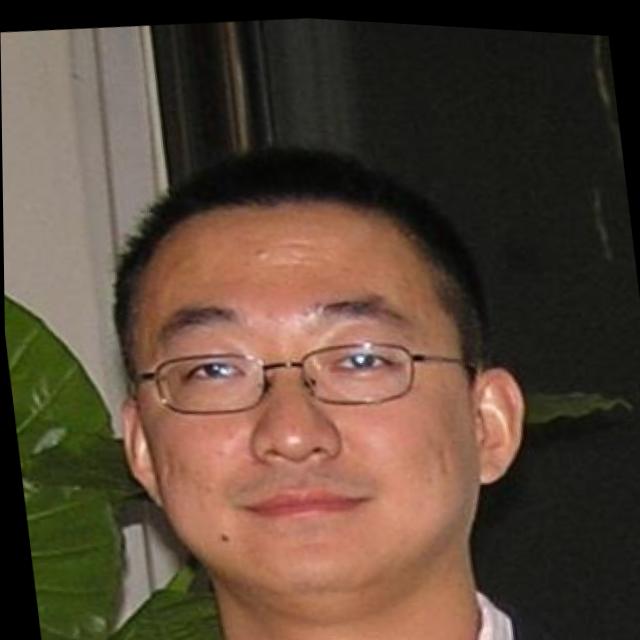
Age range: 21-44